Toyota concept vehicles (2010–2019)

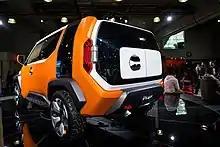
FT-4X rear end

The XTREME Corolla is a concept car shown at the 2016 SEMA. It was made for the Corolla's 50th anniversary.